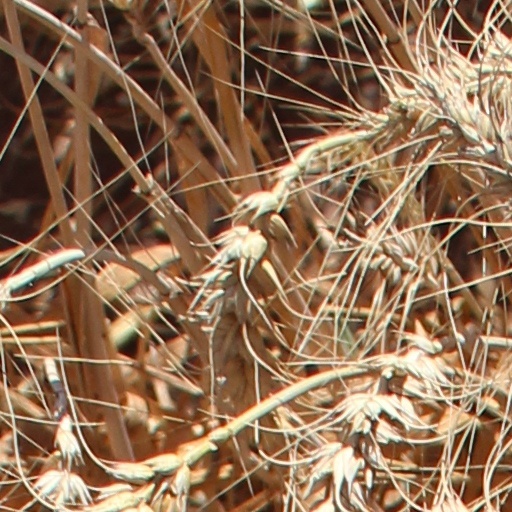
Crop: wheat